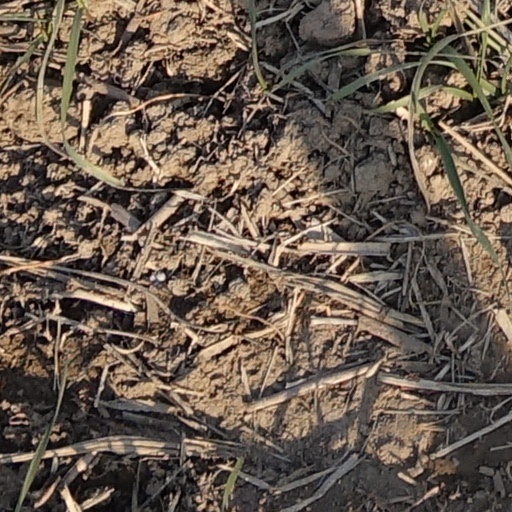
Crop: wheat